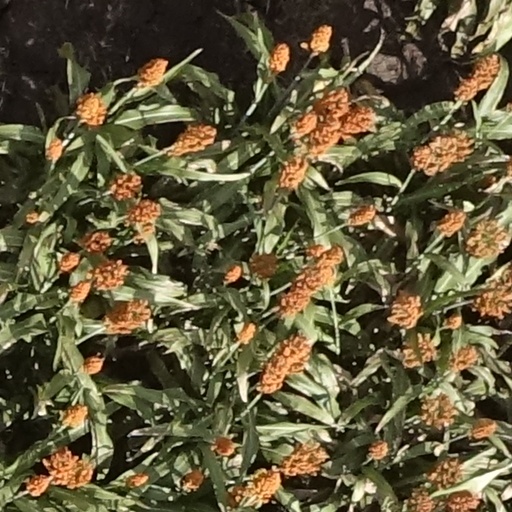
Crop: sorghum